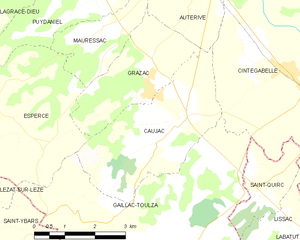
Caujac est une commune française située dans le département de la Haute-Garonne, en région Occitanie.